When Björk Met Attenborough

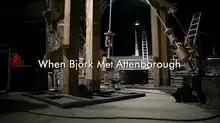
Title card

When Björk Met Attenborough is a 2013 documentary television film directed by Louise Hooper, executive produced by Lucas Ochoa and produced by Caroline Page. It was aired for the first time on 27 July 2013 on Channel 4, in conjunction with Pulse Films and One Little Indian Records. Partly filmed at the Natural History Museum in London, the documentary features an encounter between Icelandic singer-songwriter and musician Björk and English broadcaster and naturalist David Attenborough. They discuss the nature of music and the intersection between music, nature and technology. It also follows the singer as she prepares for her Biophilia tour, along with rehearsal and studio recording.